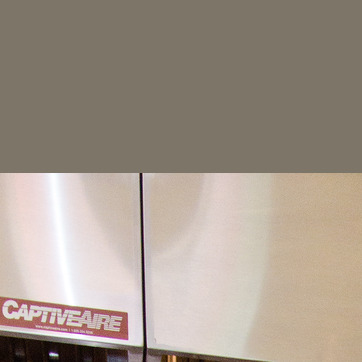
Material: metal